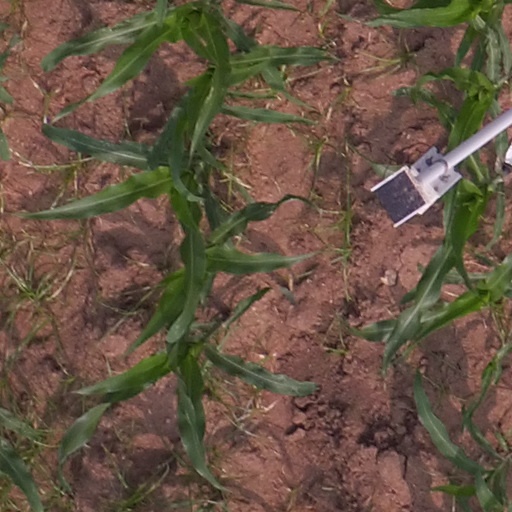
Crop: maize; corn